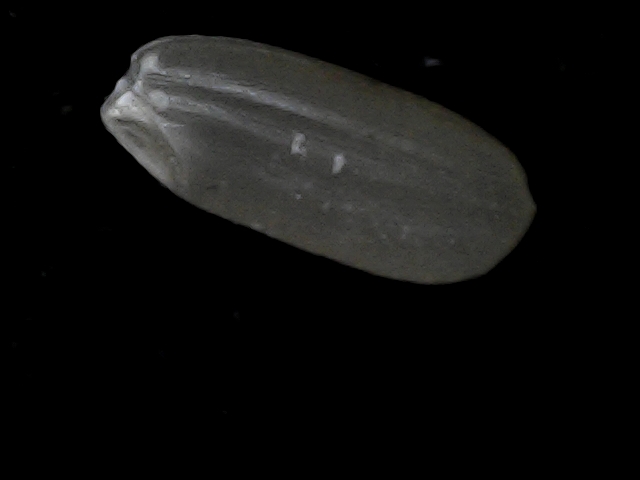
Rice variety: BD95